Park Hyung-sik

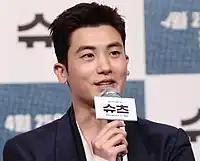
Park in 2018

ZE:A debuted with their first single album "Nativity" on January 7, 2010. That year, he made cameo appearances in the television series "Prosecutor Princess", "Marry Me, Please", and "Gloria". In 2011, Park began his theatrical career as a cast member alongside Super Junior's Ryeowook in the musical "Temptation of Wolves". He began his acting career in 2012, starring in SBS' special drama "I Remember You". The same year, he starred in SBS' "Dummy Mommy", where he played a vocalist of an indie band. The following year, Park had a role in KBS2's drama special "Sirius" (2013), where he played the adolescent version of twin brothers with starkly contrasting personalities. It was also in early 2013 when Park participated in his second musical theatre production, "Gwanghwamun Love Song", playing the role of Ji-Yong. In March 2013, Park, along with his fellow ZE:A members Siwan, Kevin, Minwoo and Dongjun formed the group's first sub-unit called "ZE:A Five". He then featured in tvN's time-slip drama "Nine" as the younger version of Lee Jin-wook's character. Park gained wider recognition after joining "Real Men" in June 2013, where he was nicknamed "Baby Soldier" for his innocent, yet passionate image.